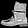
Label: Ankle boot